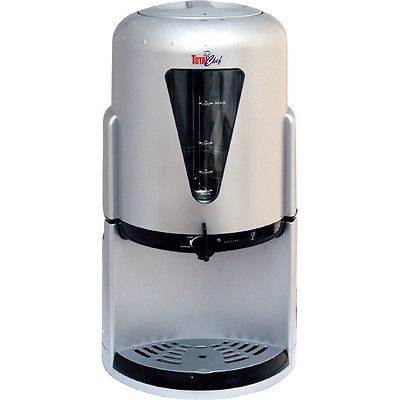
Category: coffee maker